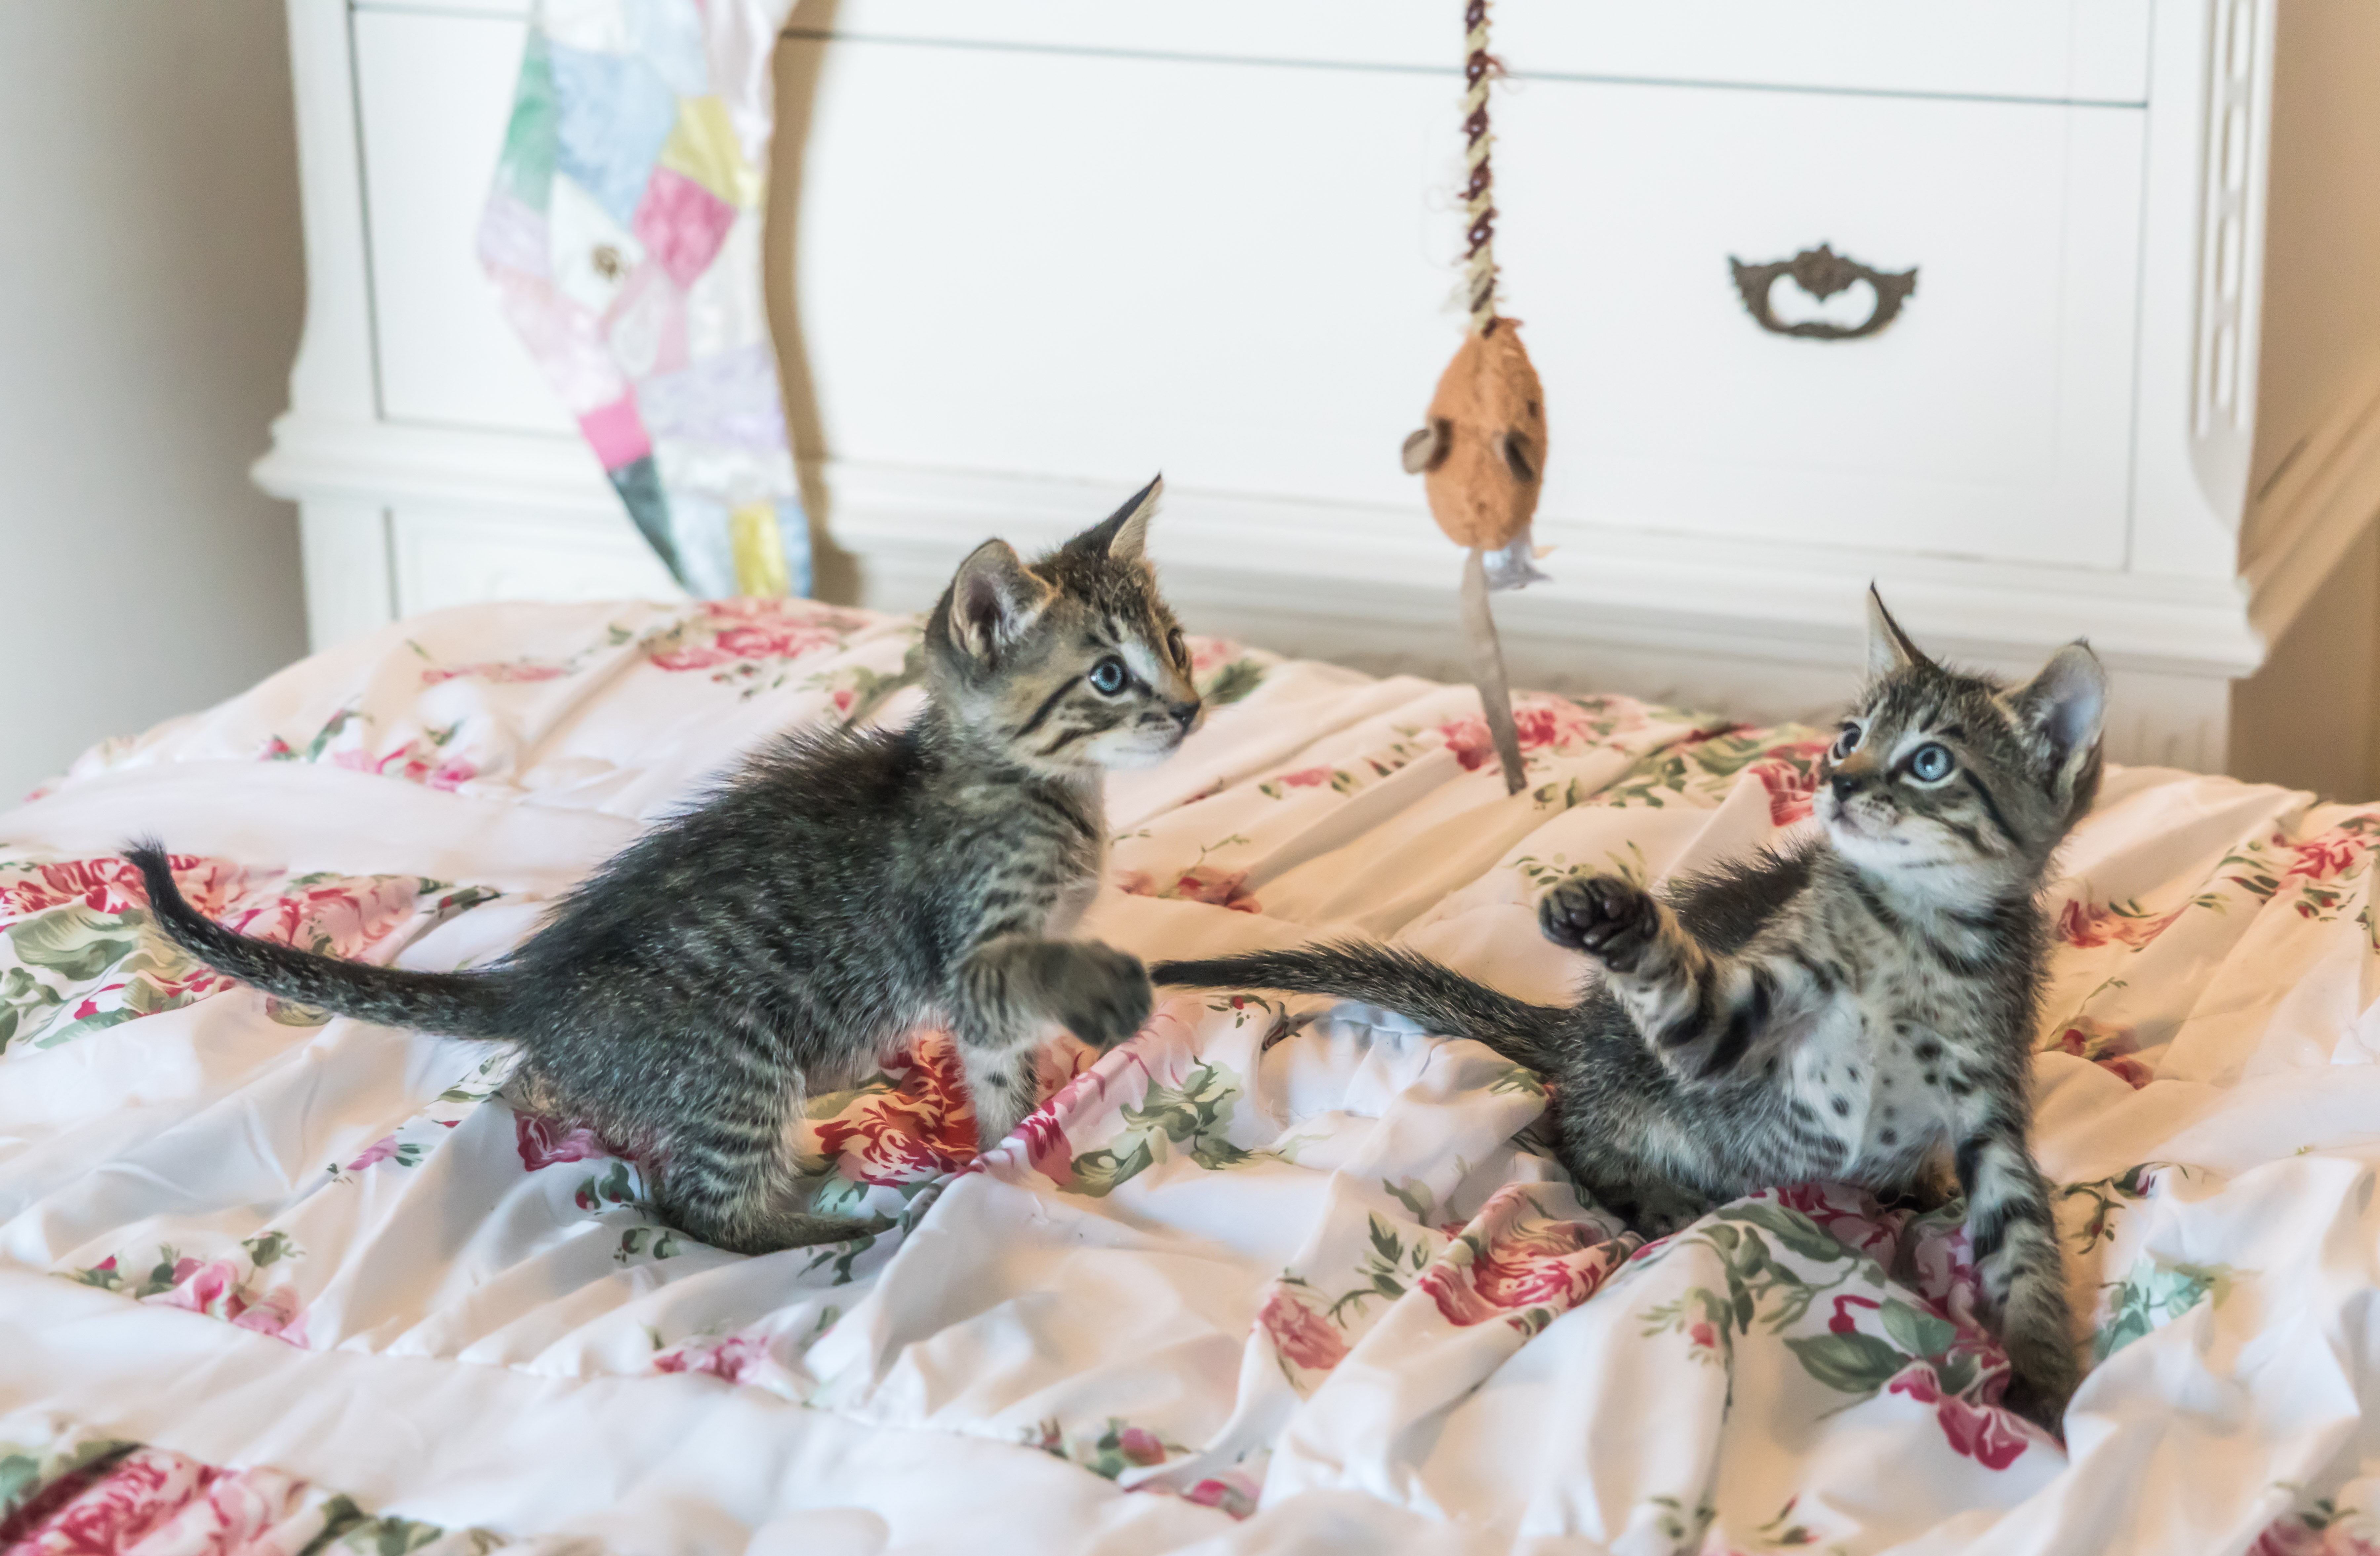
animal, cute, pet, fur, kitten, cat, mammal, gray, playing, cats, eyes, happy, adorable, kittens, foster, small to medium sized cats, cat like mammal